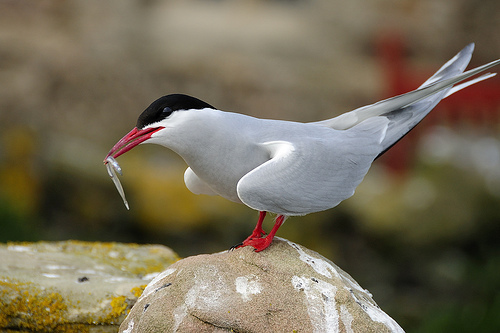
this very uniquely colorful bird has a black crown, with very bright red bill and feet, and a very silky smooth white feathers and body.
a long red beak and a black crown. tarsus and feet are red. bird has strong wingsa medium bird with an all white body, black crown, and orange tarsus and bill.
the bird is grey with a black crown and a red bill with red tarsals and feet.
the bird has a white body, a black crown, and red beak and feet.
this small, light gray bird has bright red feet, tarsus and, beak that is long and pointed, with a black crown and nape.
this bird has wings that are white and has a red bill
this bird is white with a red pointed beak and red feet and a black crownthe bird has a black crown and grey body and wings with orange bill and tarsus.
this bird has wings that are white and has a black crown
Species: Artic Tern